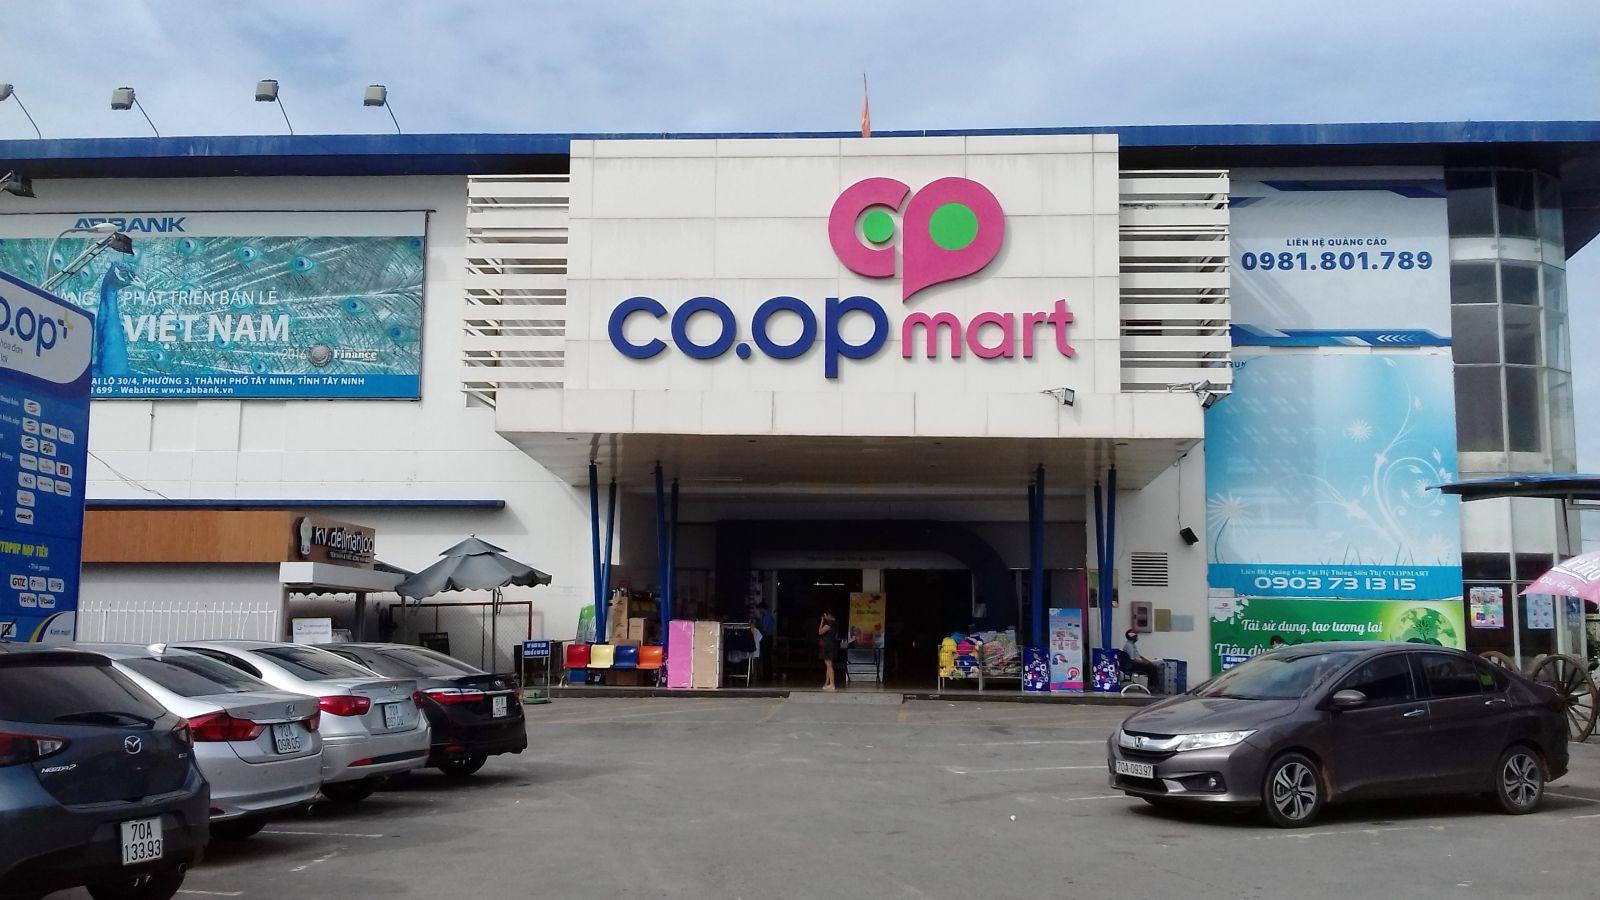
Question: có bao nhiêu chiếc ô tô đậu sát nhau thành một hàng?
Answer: có bốn chiếc ô tô đậu sát nhau thành một hàng